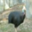
Label: bird